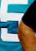
Number: 5